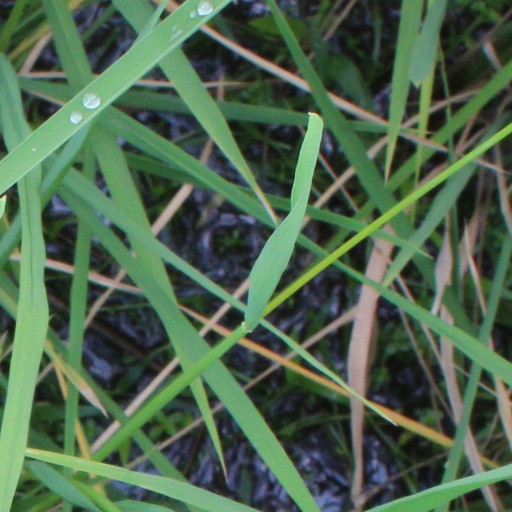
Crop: rice